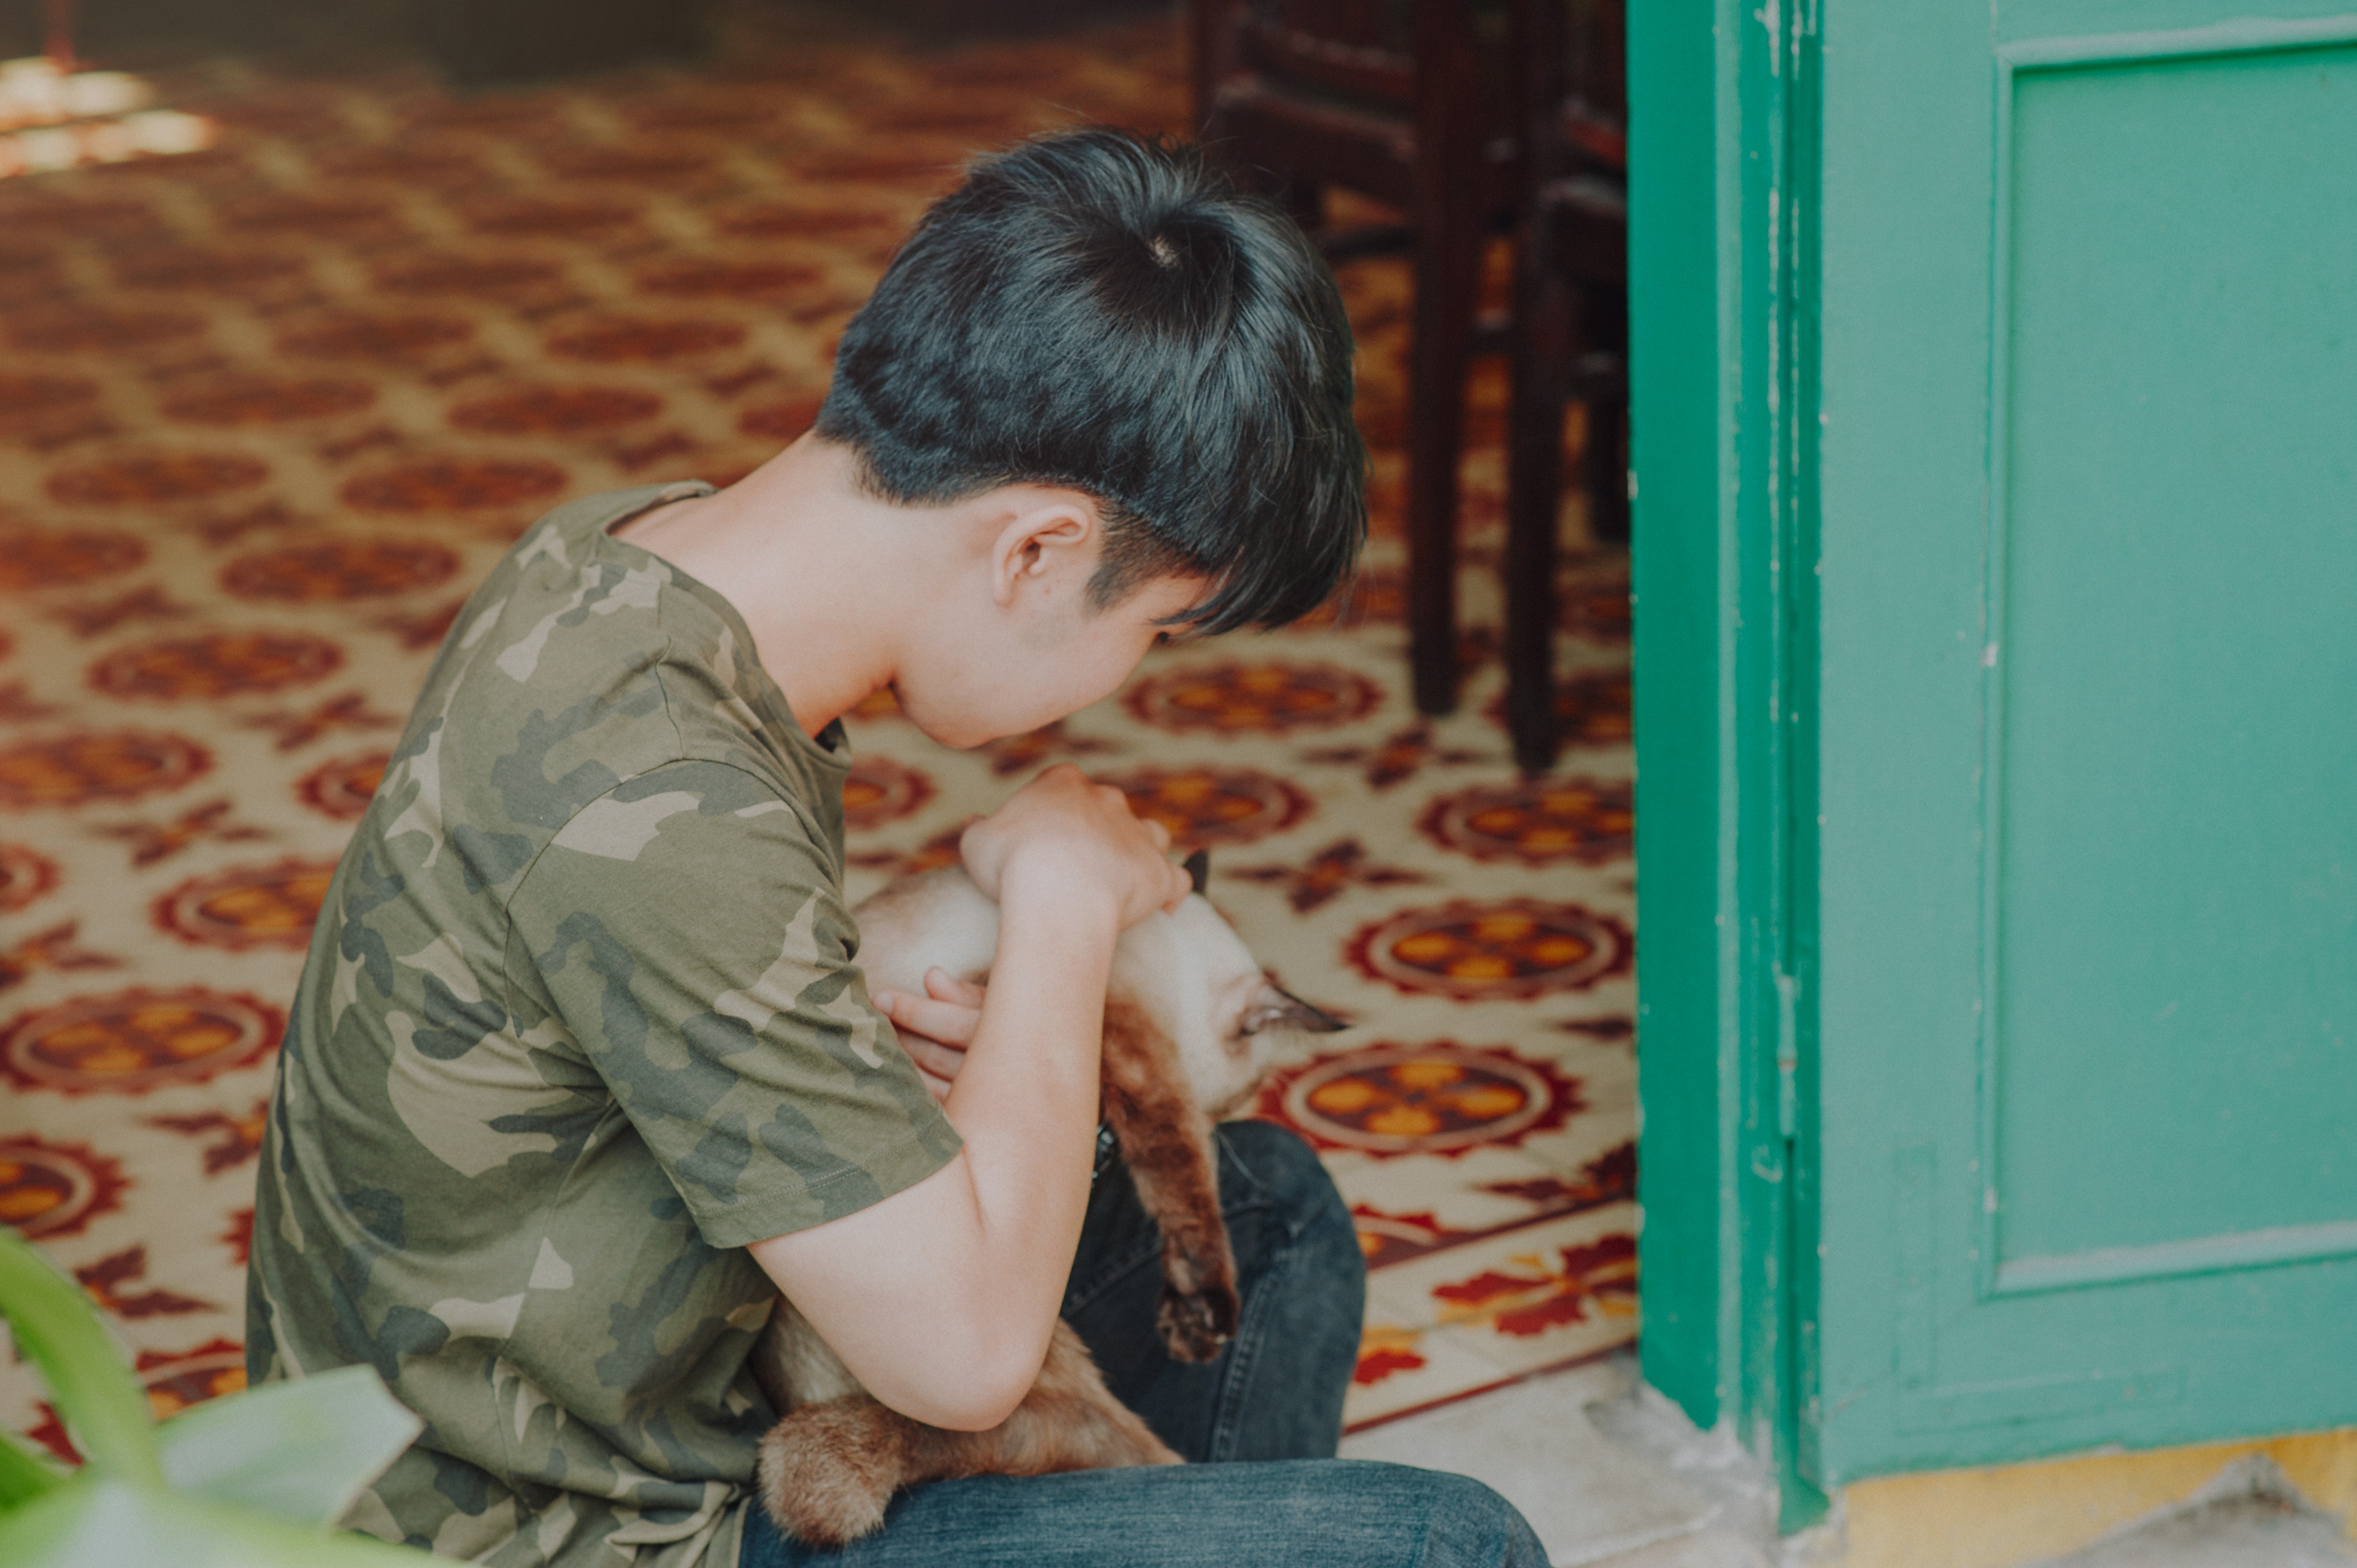
child, hairstyle, toddler, sitting, smile, baby, black hair, ear